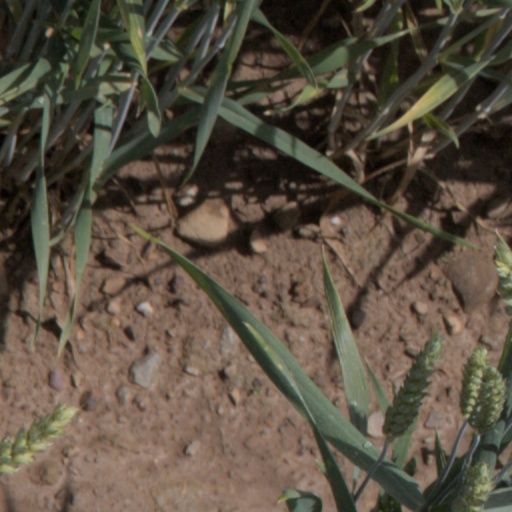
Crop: wheat